Eclipse 500

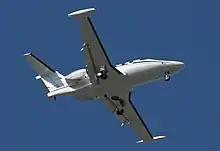
View from below showing the straight wing and retractable landing gear wells

Eclipse founder and former CEO Vern Raburn was one of the first business executives at Microsoft. Consequently, Bill Gates became a major stake-holder in the Albuquerque, New Mexico-based Eclipse project. Eclipse believed the V-Jet II was an ideal design to refine and market because it had been designed around one of the primary VLJ engines, as the VLJ concept has been pursued by other manufacturers.